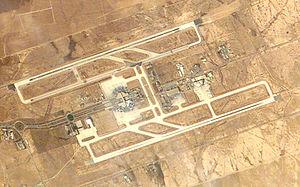
L’aéroport international Reine-Alia est un aéroport situé dans Zizya superficie, à 32 kilomètres au sud de Amman, la capitale de la Jordanie. L'aéroport dispose de trois terminaux : deux de passagers, un de fret et d'un parking. Il est la plate-forme de correspondance de la Royal Jordanian Airlines, la compagnie aérienne nationale, en plus d'être un pôle majeur de Jazeera Airways, Emirates, Gulf Air et de la Jordan Aviation. Il a été construit en 1983 en complémentarité de l'aéroport civil d'Amman.